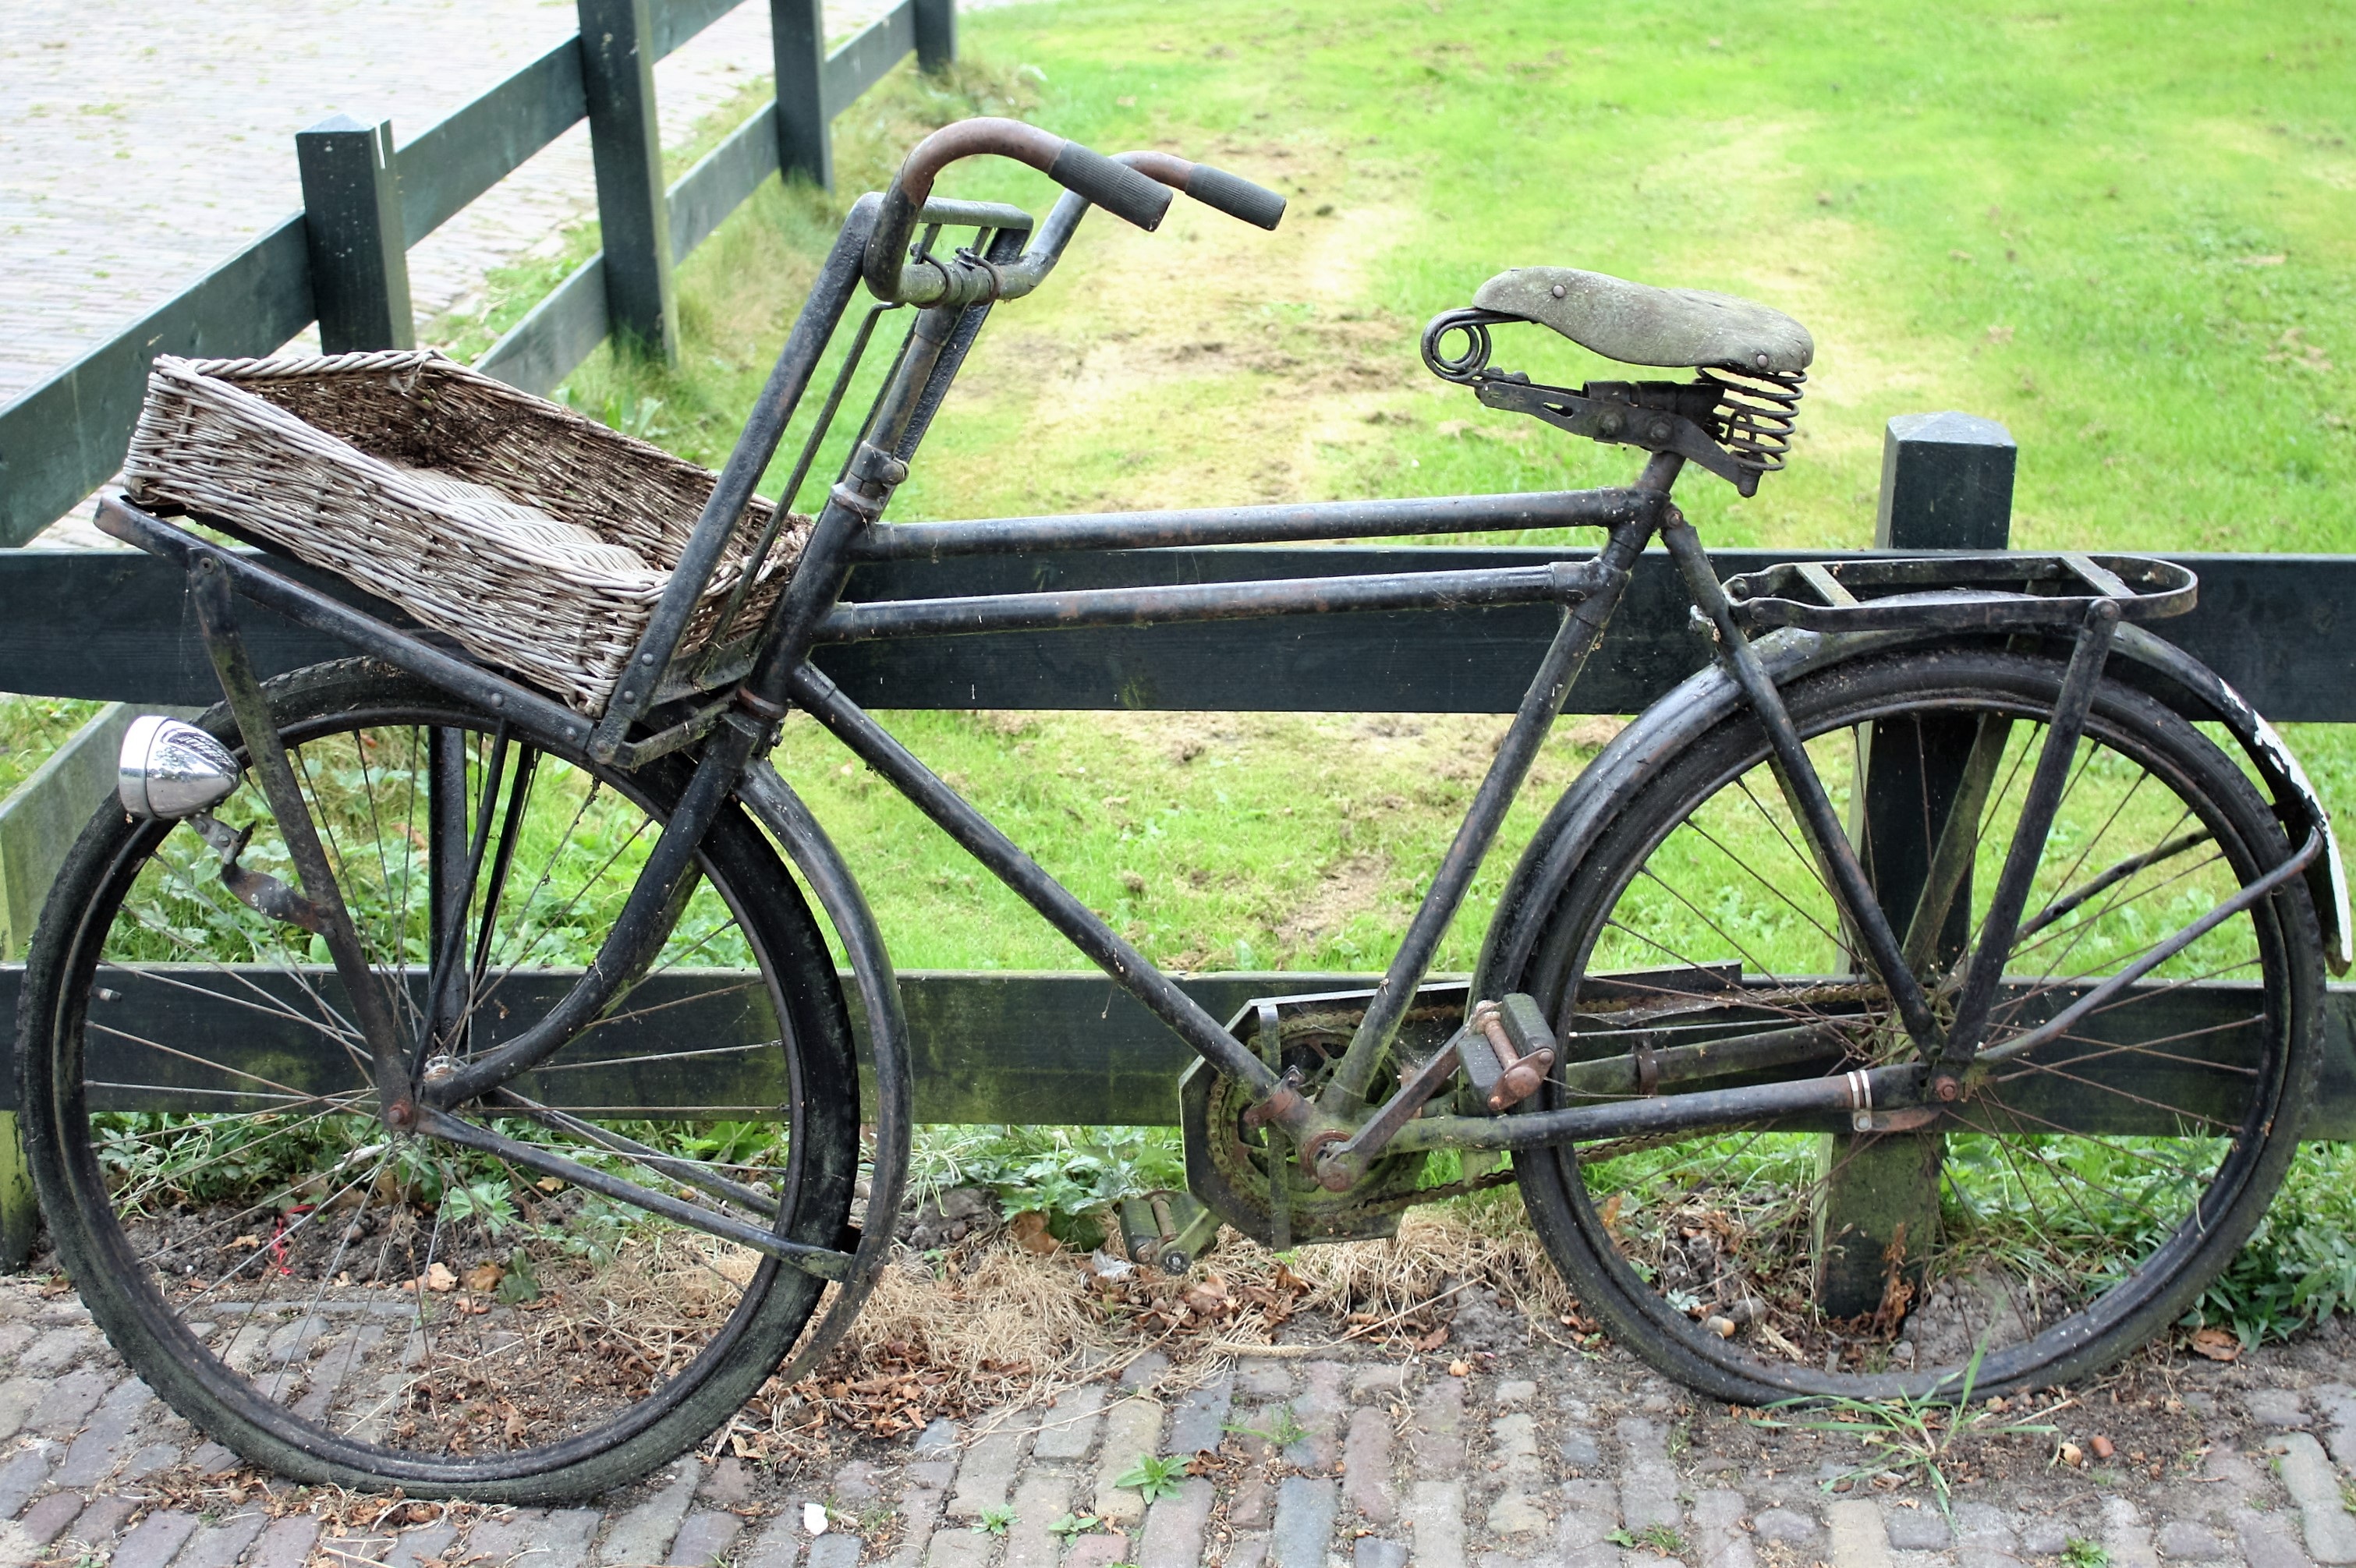
wheel, old, bicycle, bike, vehicle, sports equipment, mountain bike, holland, bicycle frame, land vehicle, cyclo cross bicycle, road bicycle, racing bicycle, hybrid bicycle